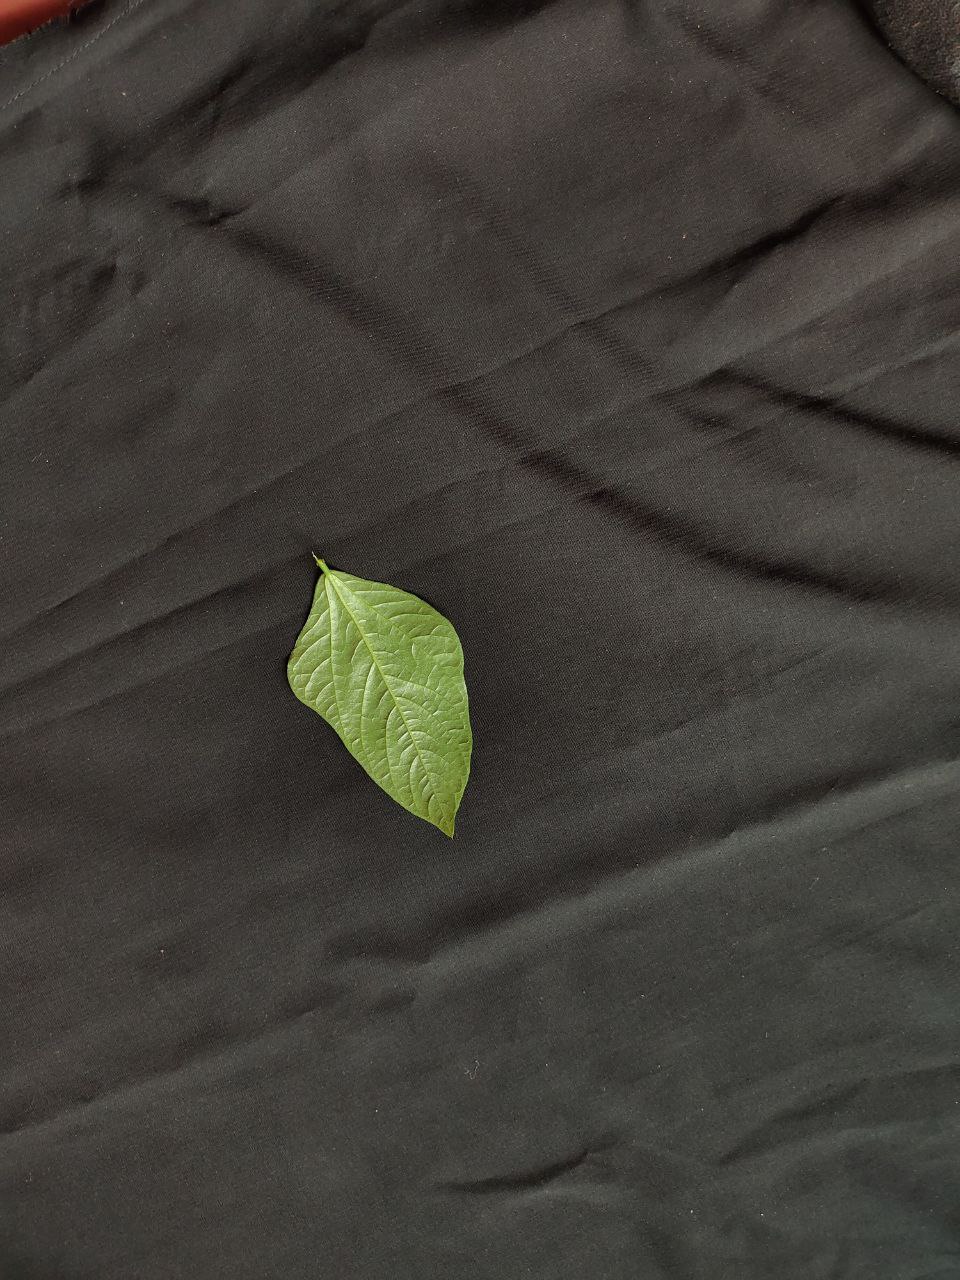
Crop: cowpea
Leaf condition: Fresh Leaf